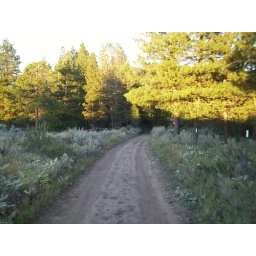
blue jay drive, a very major road in the area